Roosevelt Lodge Historic District

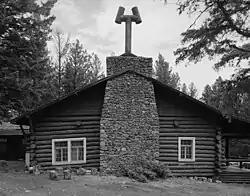

The Roosevelt Lodge Historic District comprises the area around the Roosevelt Lodge in the northern part of Yellowstone National Park, near Tower Junction. The district includes 143 buildings ranging in size from cabins to the Lodge, built beginning in 1919. The Lodge was first conceived as a field laboratory for students and educators conducting research in the park. It later became a camp for tourists, specifically designed to accommodate automobile-borne tourists. The Lodge is a simplified version of the National Park Service Rustic style.